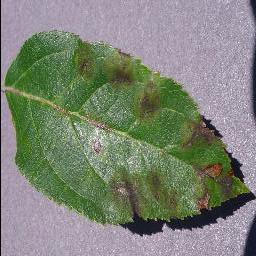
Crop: apple
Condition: scab